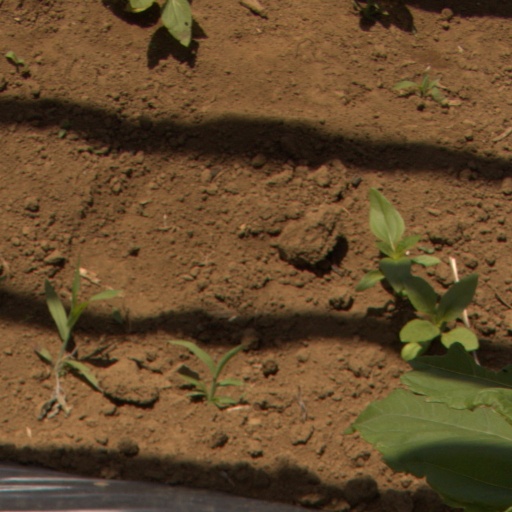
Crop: Jerusalem artichoke